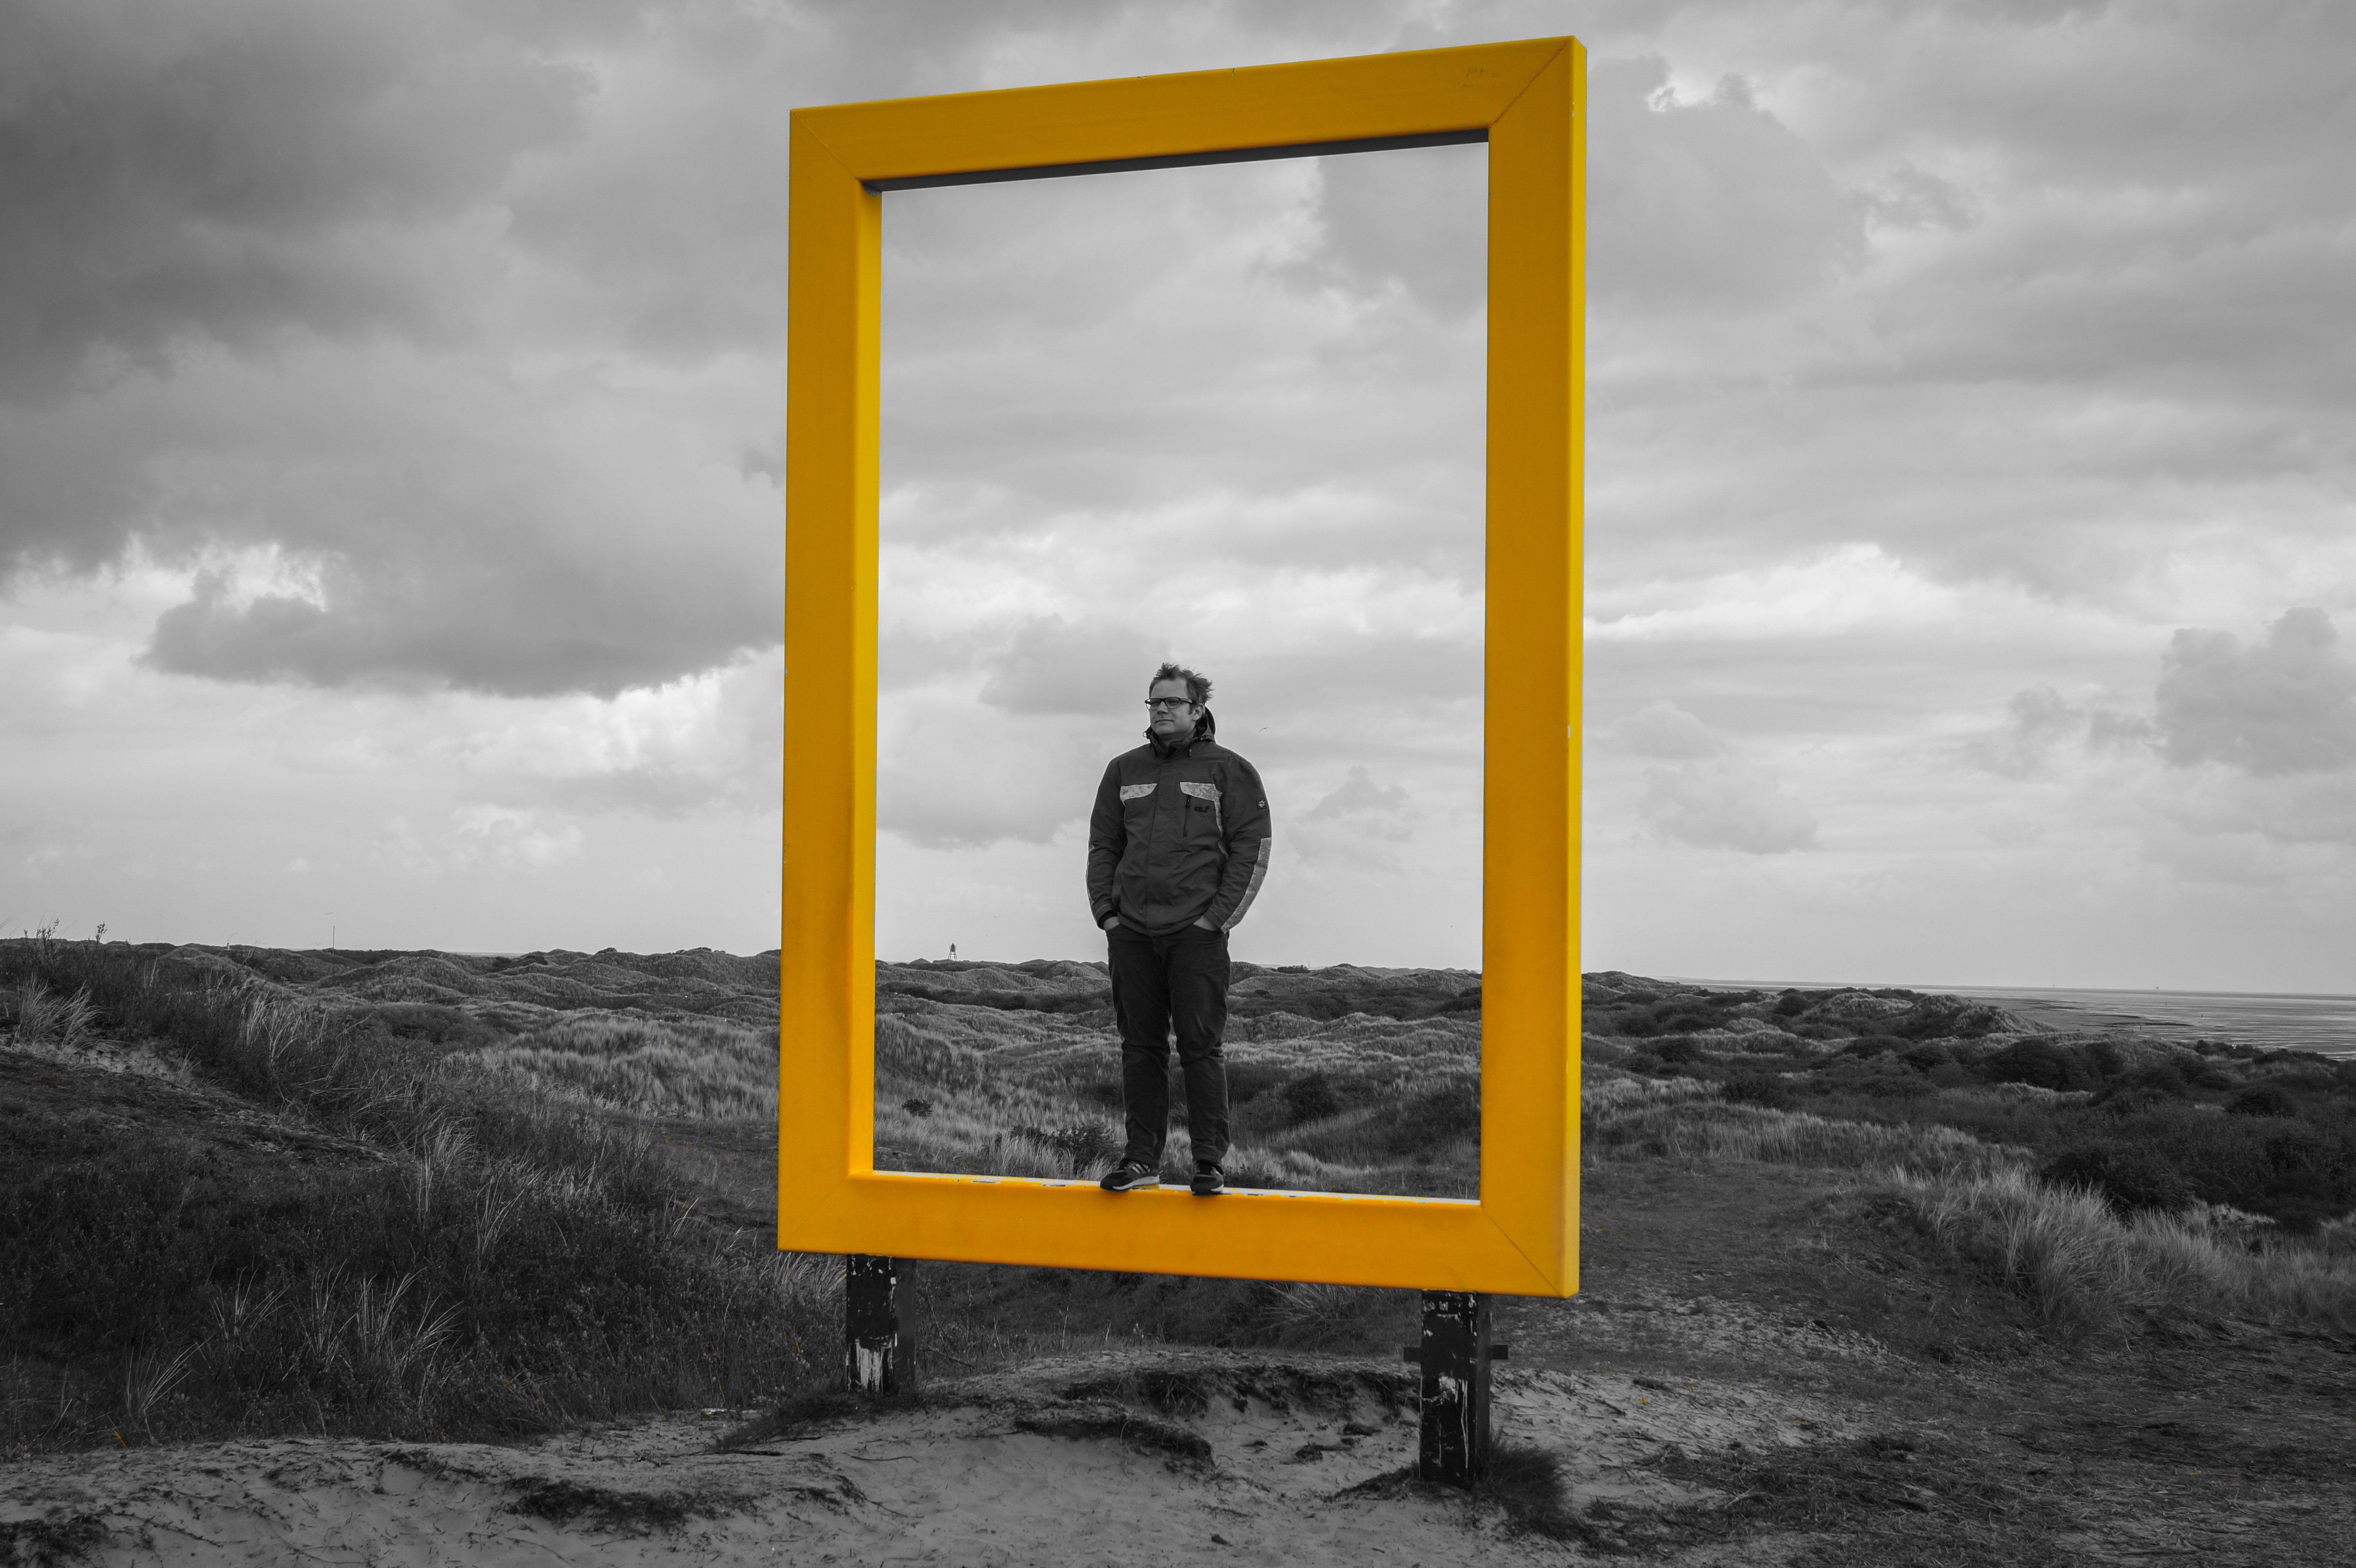
landscape, sea, sky, sign, frame, island, yellow, national, clouds, photograph, image, geographic, sonystreetphotographer, colorkey, ameland